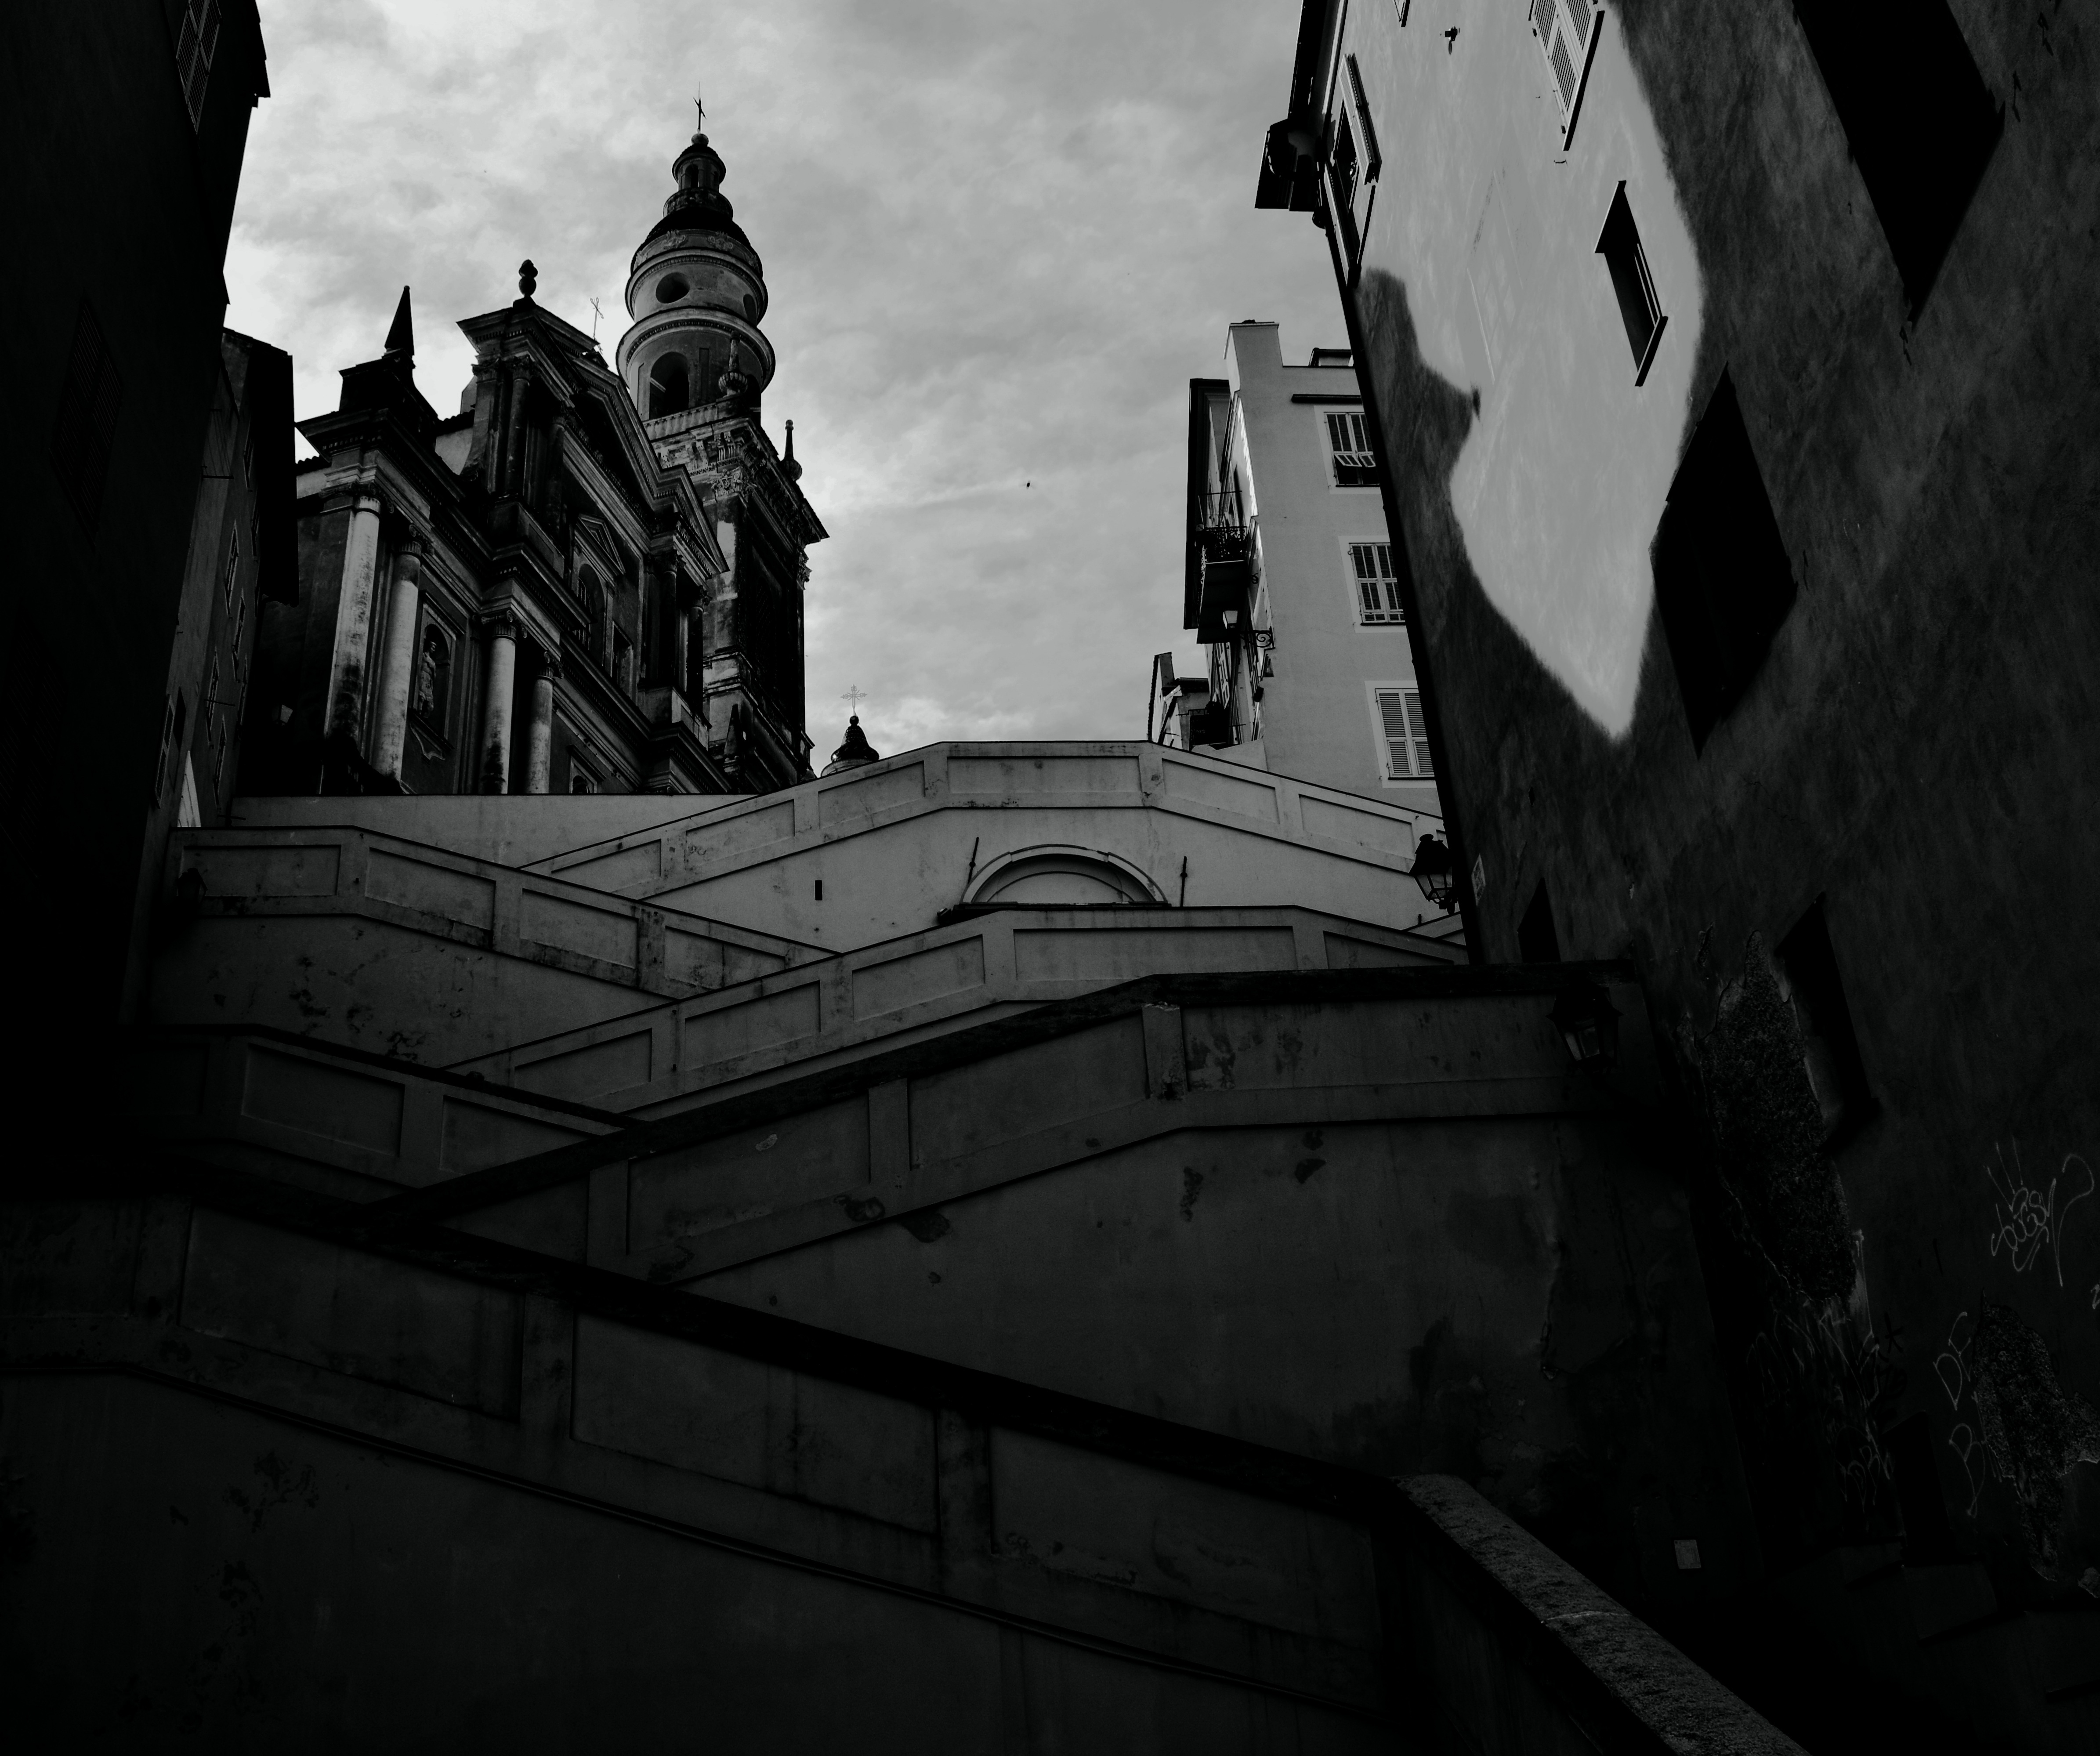
light, black and white, architecture, structure, white, photography, town, building, old, urban, stone, staircase, steps, monument, tower, ancient, landmark, darkness, church, cathedral, black, stairway, monochrome, religious, catholic, stairs, christianity, image, shape, screenshot, monochrome photography, film noir, computer wallpaper